Chynna Clugston Flores

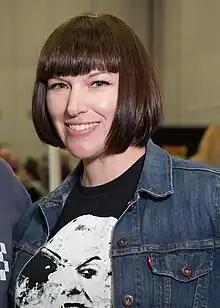
Clugston Flores at Stumptown Comics Fest 2013

Chynna Clugston Flores ( Clugston; born August 19, 1975) is an American freelance comic book creator known for her manga-influenced teen comedy series "Blue Monday". Based in Coarsegold, California, Clugston Flores has been drawing comics since 1994 and has worked with Oni Press, Dark Horse Presents, Double Feature, Action Girl Comics, Marvel Comics, DC Comics and several digital comics as an editor, penciler, writer, inker, colorist, letterer and cover artist.